Ji'an

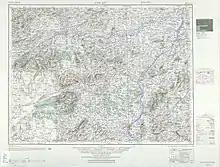
Map including Ji'an (labeled as CHI-AN (LU-LING) (Walled) ) (AMS, 1953)

The Ji'an municipal region comprises two districts, a county-level city and ten counties.